Albright United Methodist Church

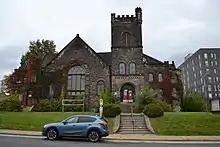
The church in 2018

The Albright United Methodist Church is a disused church building at 486 S. Graham Street at the nexus of the Bloomfield, Shadyside, and Friendship neighborhoods of Pittsburgh, Pennsylvania, US. The church was designed by architect Chancey W. Hodgdon in an Eclectic, Richardson Romanesque style with prominent elements of Gothic Revival, and was built in 1905-1906.